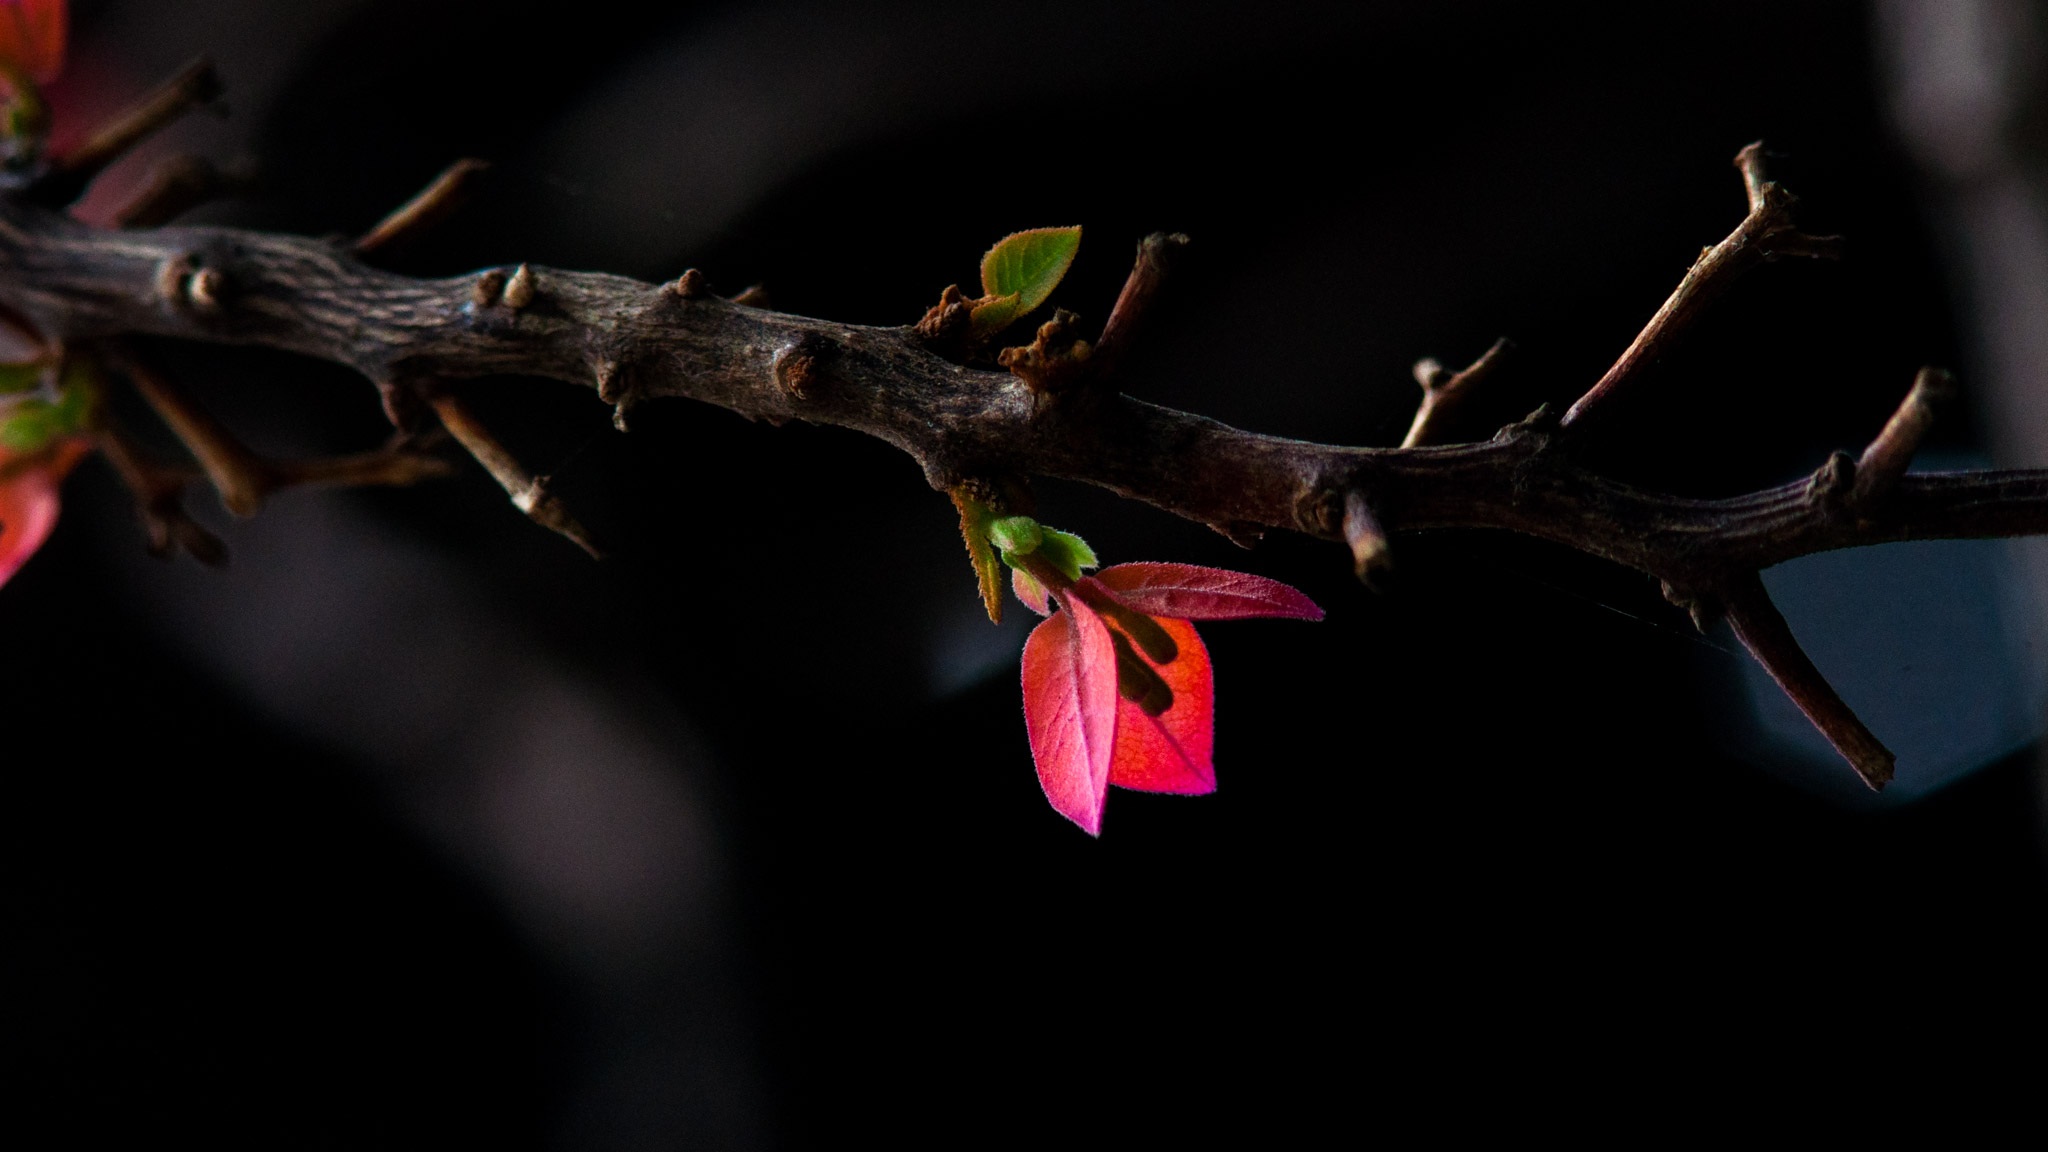
tree, branch, light, plant, photography, leaf, flower, female, spring, red, autumn, darkness, flora, twig, close up, red leaves, macro photography, each, as